133rd Light Anti-Aircraft Regiment, Royal Artillery

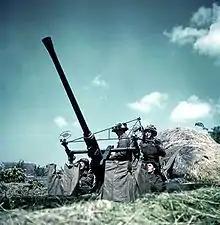
Bofors 40 mm LAA gun equipped with Stiffkey-Stick sights

133rd LAA Regiment was formally established on 23 March 1942, with 536, 541 and 542 S/L Btys becoming 442, 443 and 444 LAA Btys. 442 LAA Battery was retrained at 10th LAA Training Regiment at Deepcut Barracks and the others at 225th LAA Training Rgt at Newquay. A more experienced fourth battery was due to be formed from three separate troops provided by the batteries of 60th LAA Rgt; however, in the end the fourth battery (298) was transferred complete from 49th LAA Rgt on 22 April.